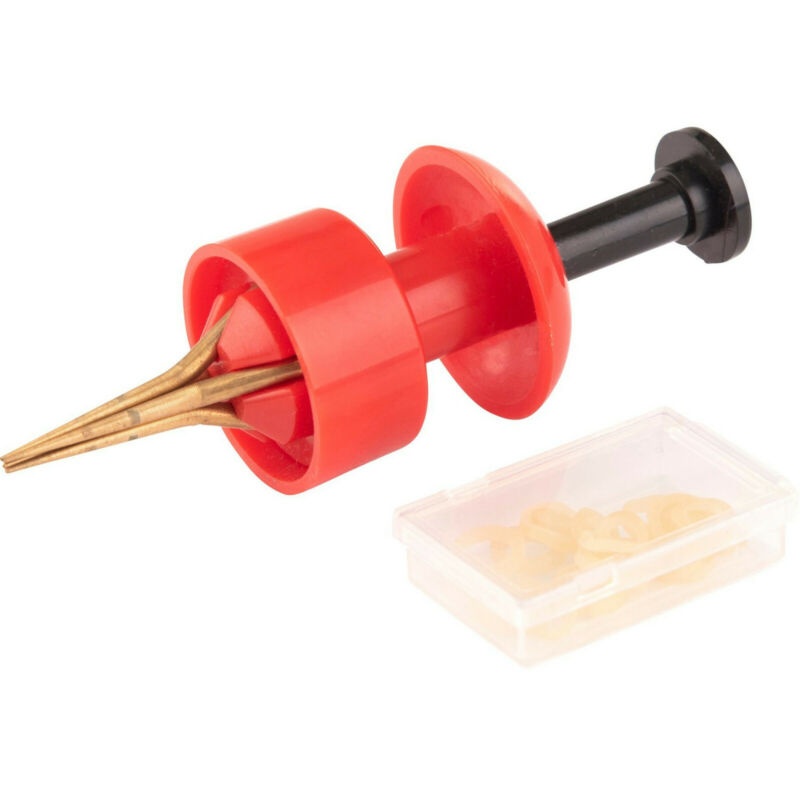
Leeda Bait Bander Tool with Latex Bait Bands Banding Tool Fishing Accessory
Quick and easy way to band pellets Ergonomic design For use with baits up to 12mm in size Made from heavy duty ABS plastic
Brand: Leeda
Category: Sporting Goods > Outdoor Recreation > Fishing > Fishing Hook Removal Tools > Pellet Stops